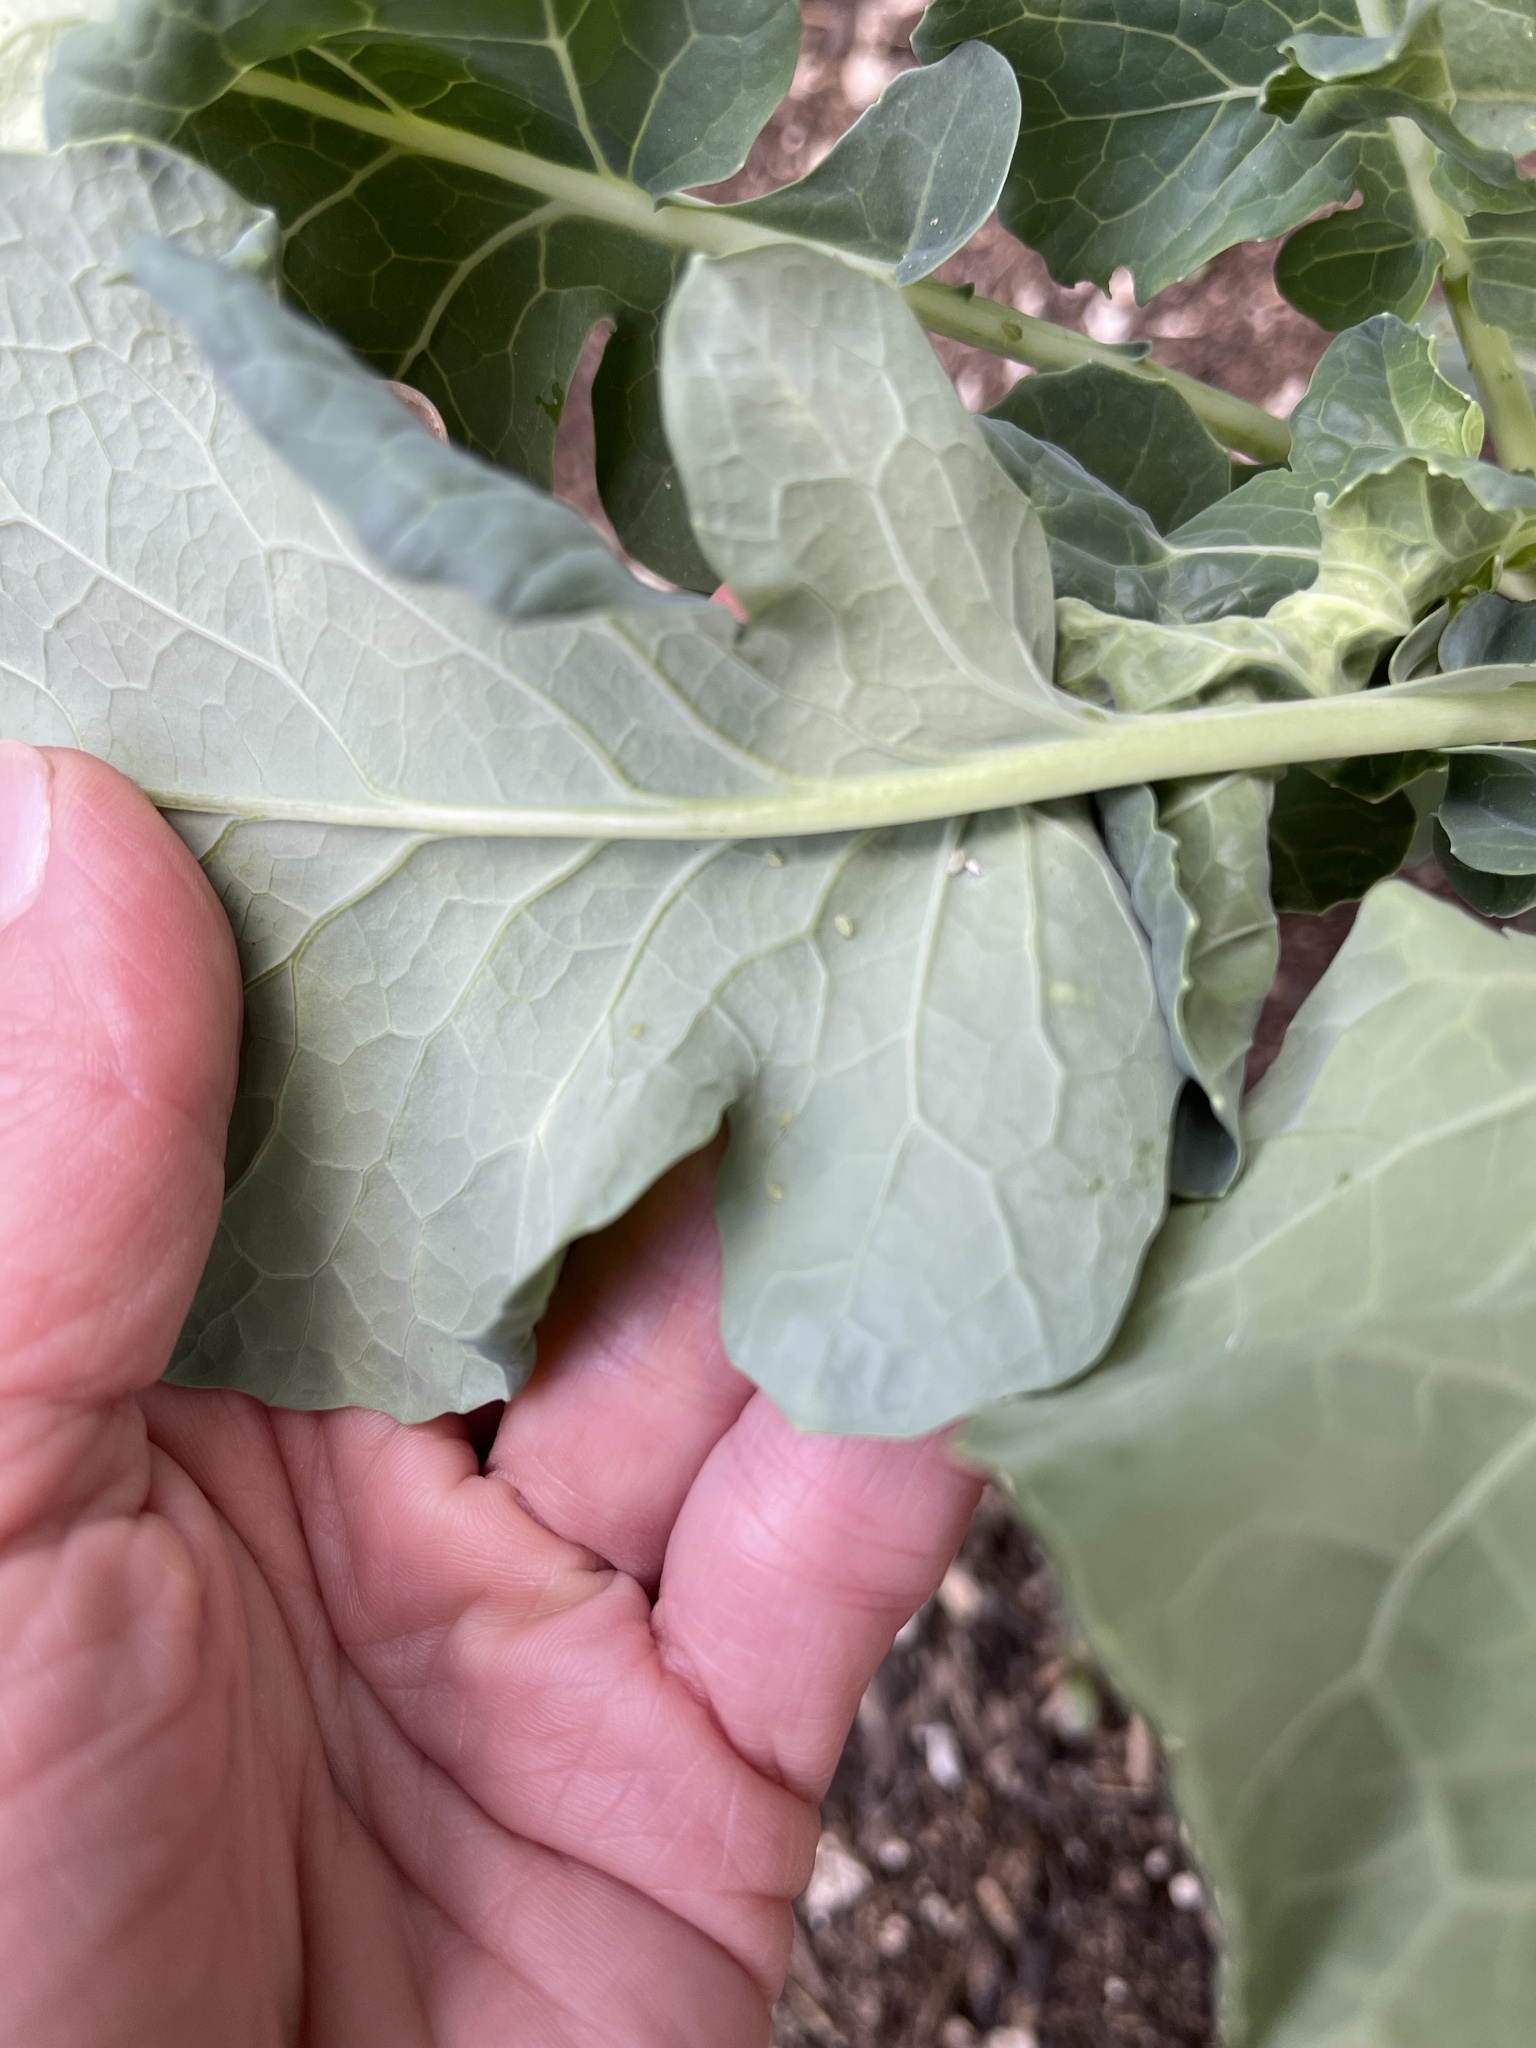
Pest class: cabbage_aphid